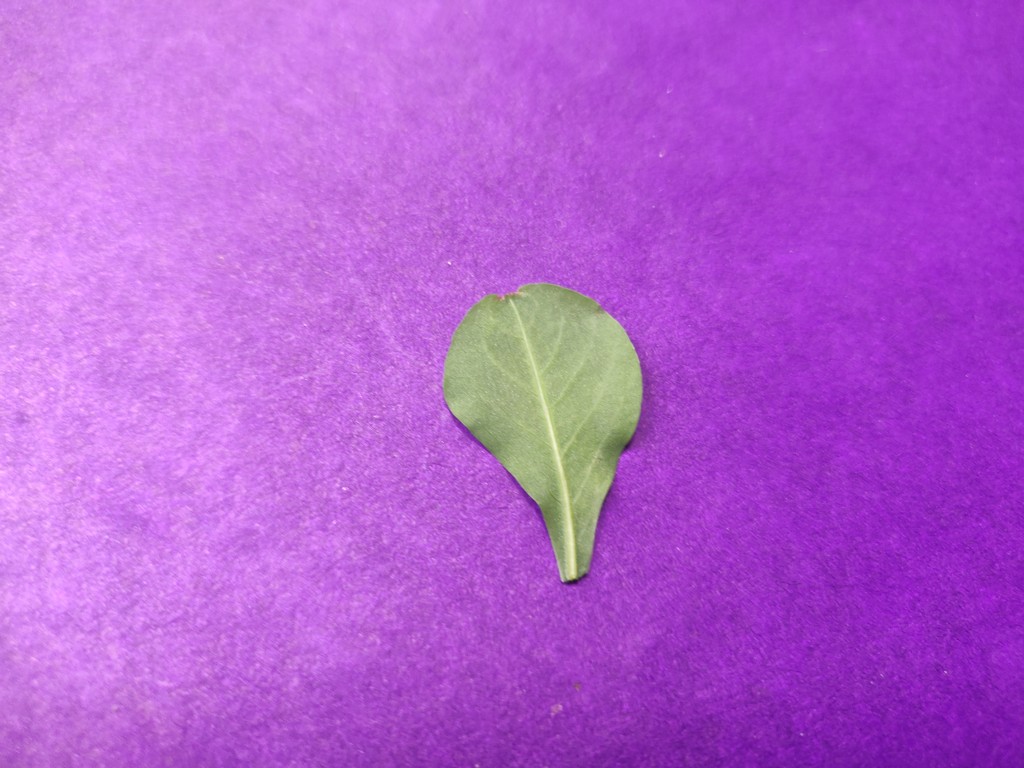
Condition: Healthy
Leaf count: single
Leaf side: back